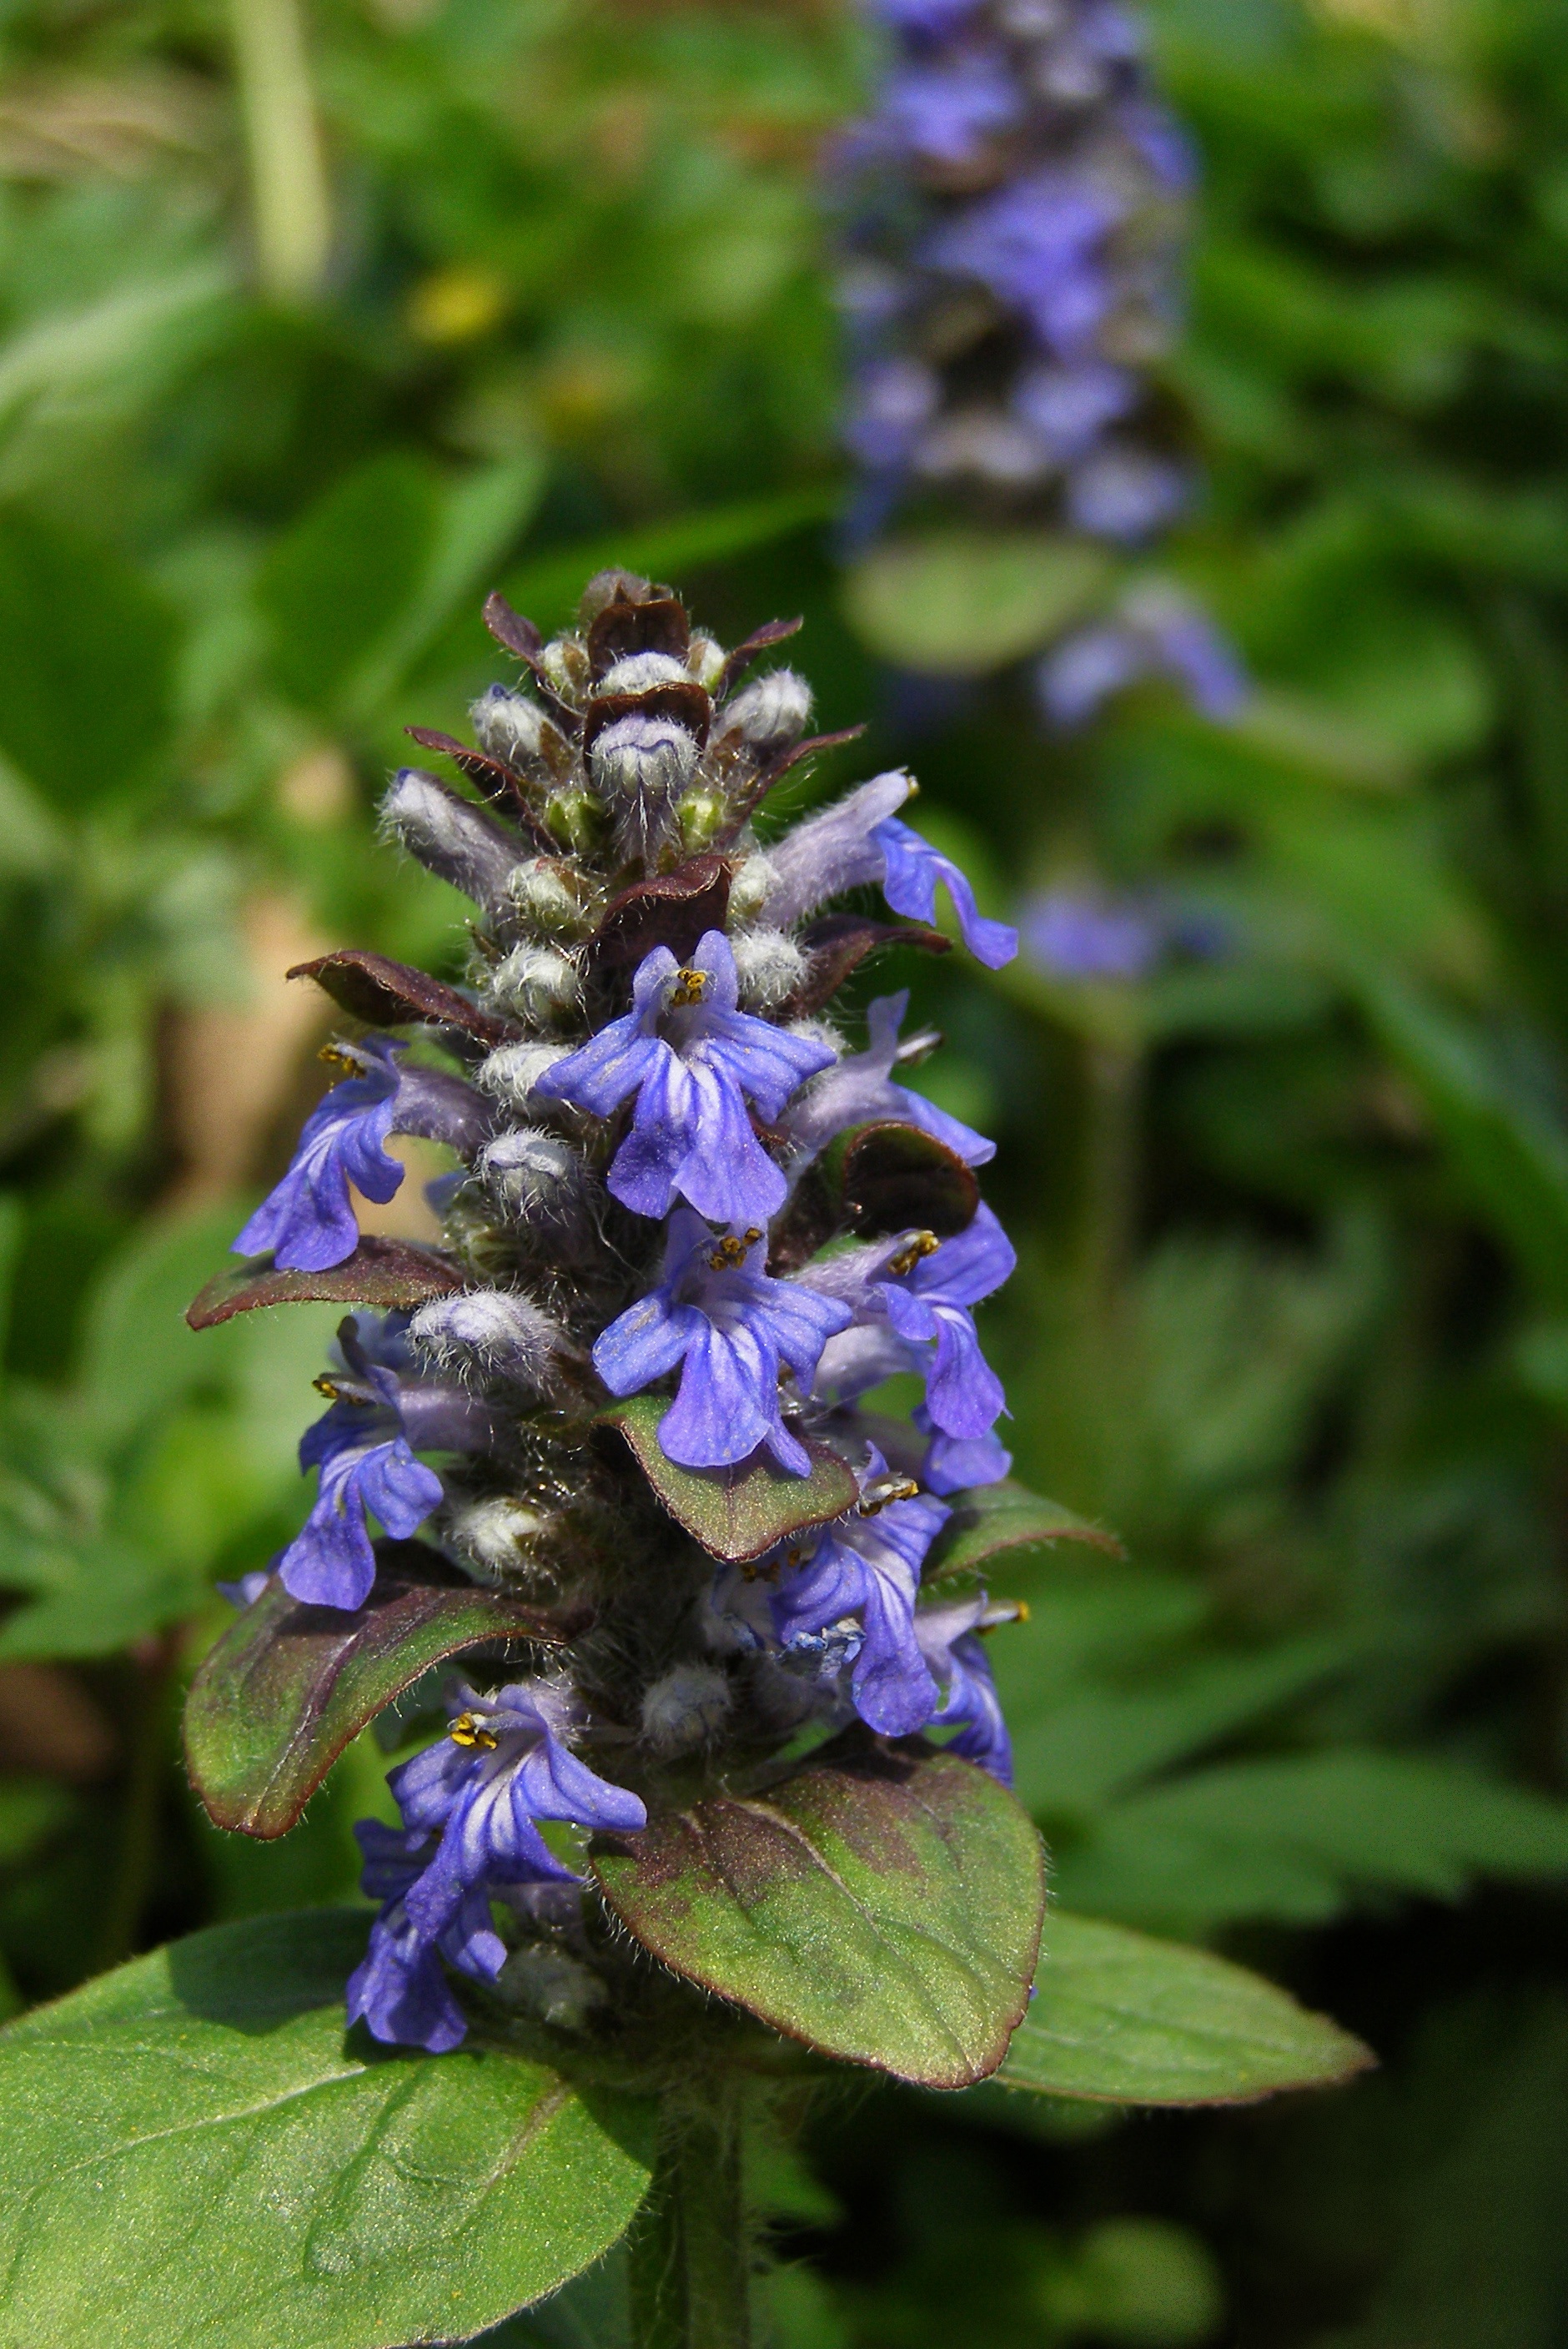
nature, plant, meadow, flower, wild, spring, green, herb, botany, garden, flora, wildflower, violet, grasshopper, macro photography, flowering plant, ajuga reptans, land plant